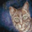
Label: cat